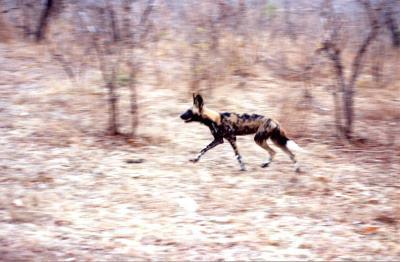
African_hunting_dog